Answer in natural language. Considering the relative positions, is black colour chair  shape square (marked B) to the left or right of black colour chair  shape square (marked C)? Choose between the following options: right or left
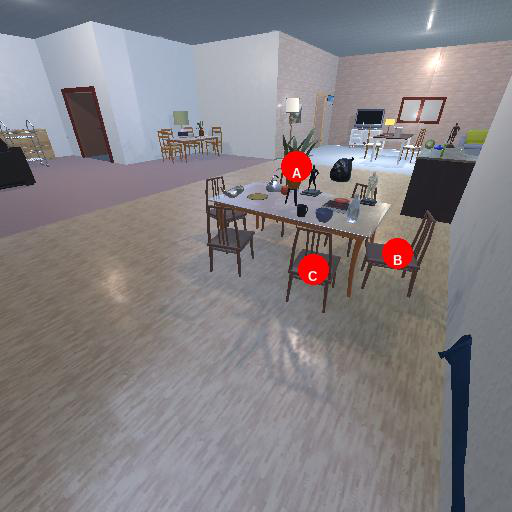
<answer>right</answer>